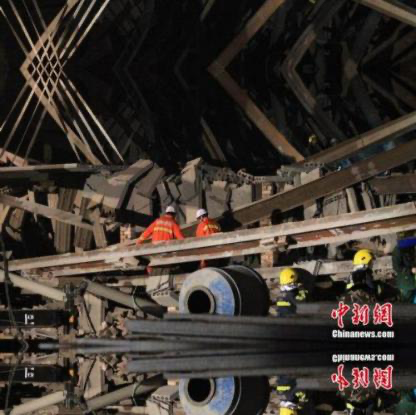
Objects in the image:
label: helmet
label: helmet
label: helmet
label: helmet
label: helmet